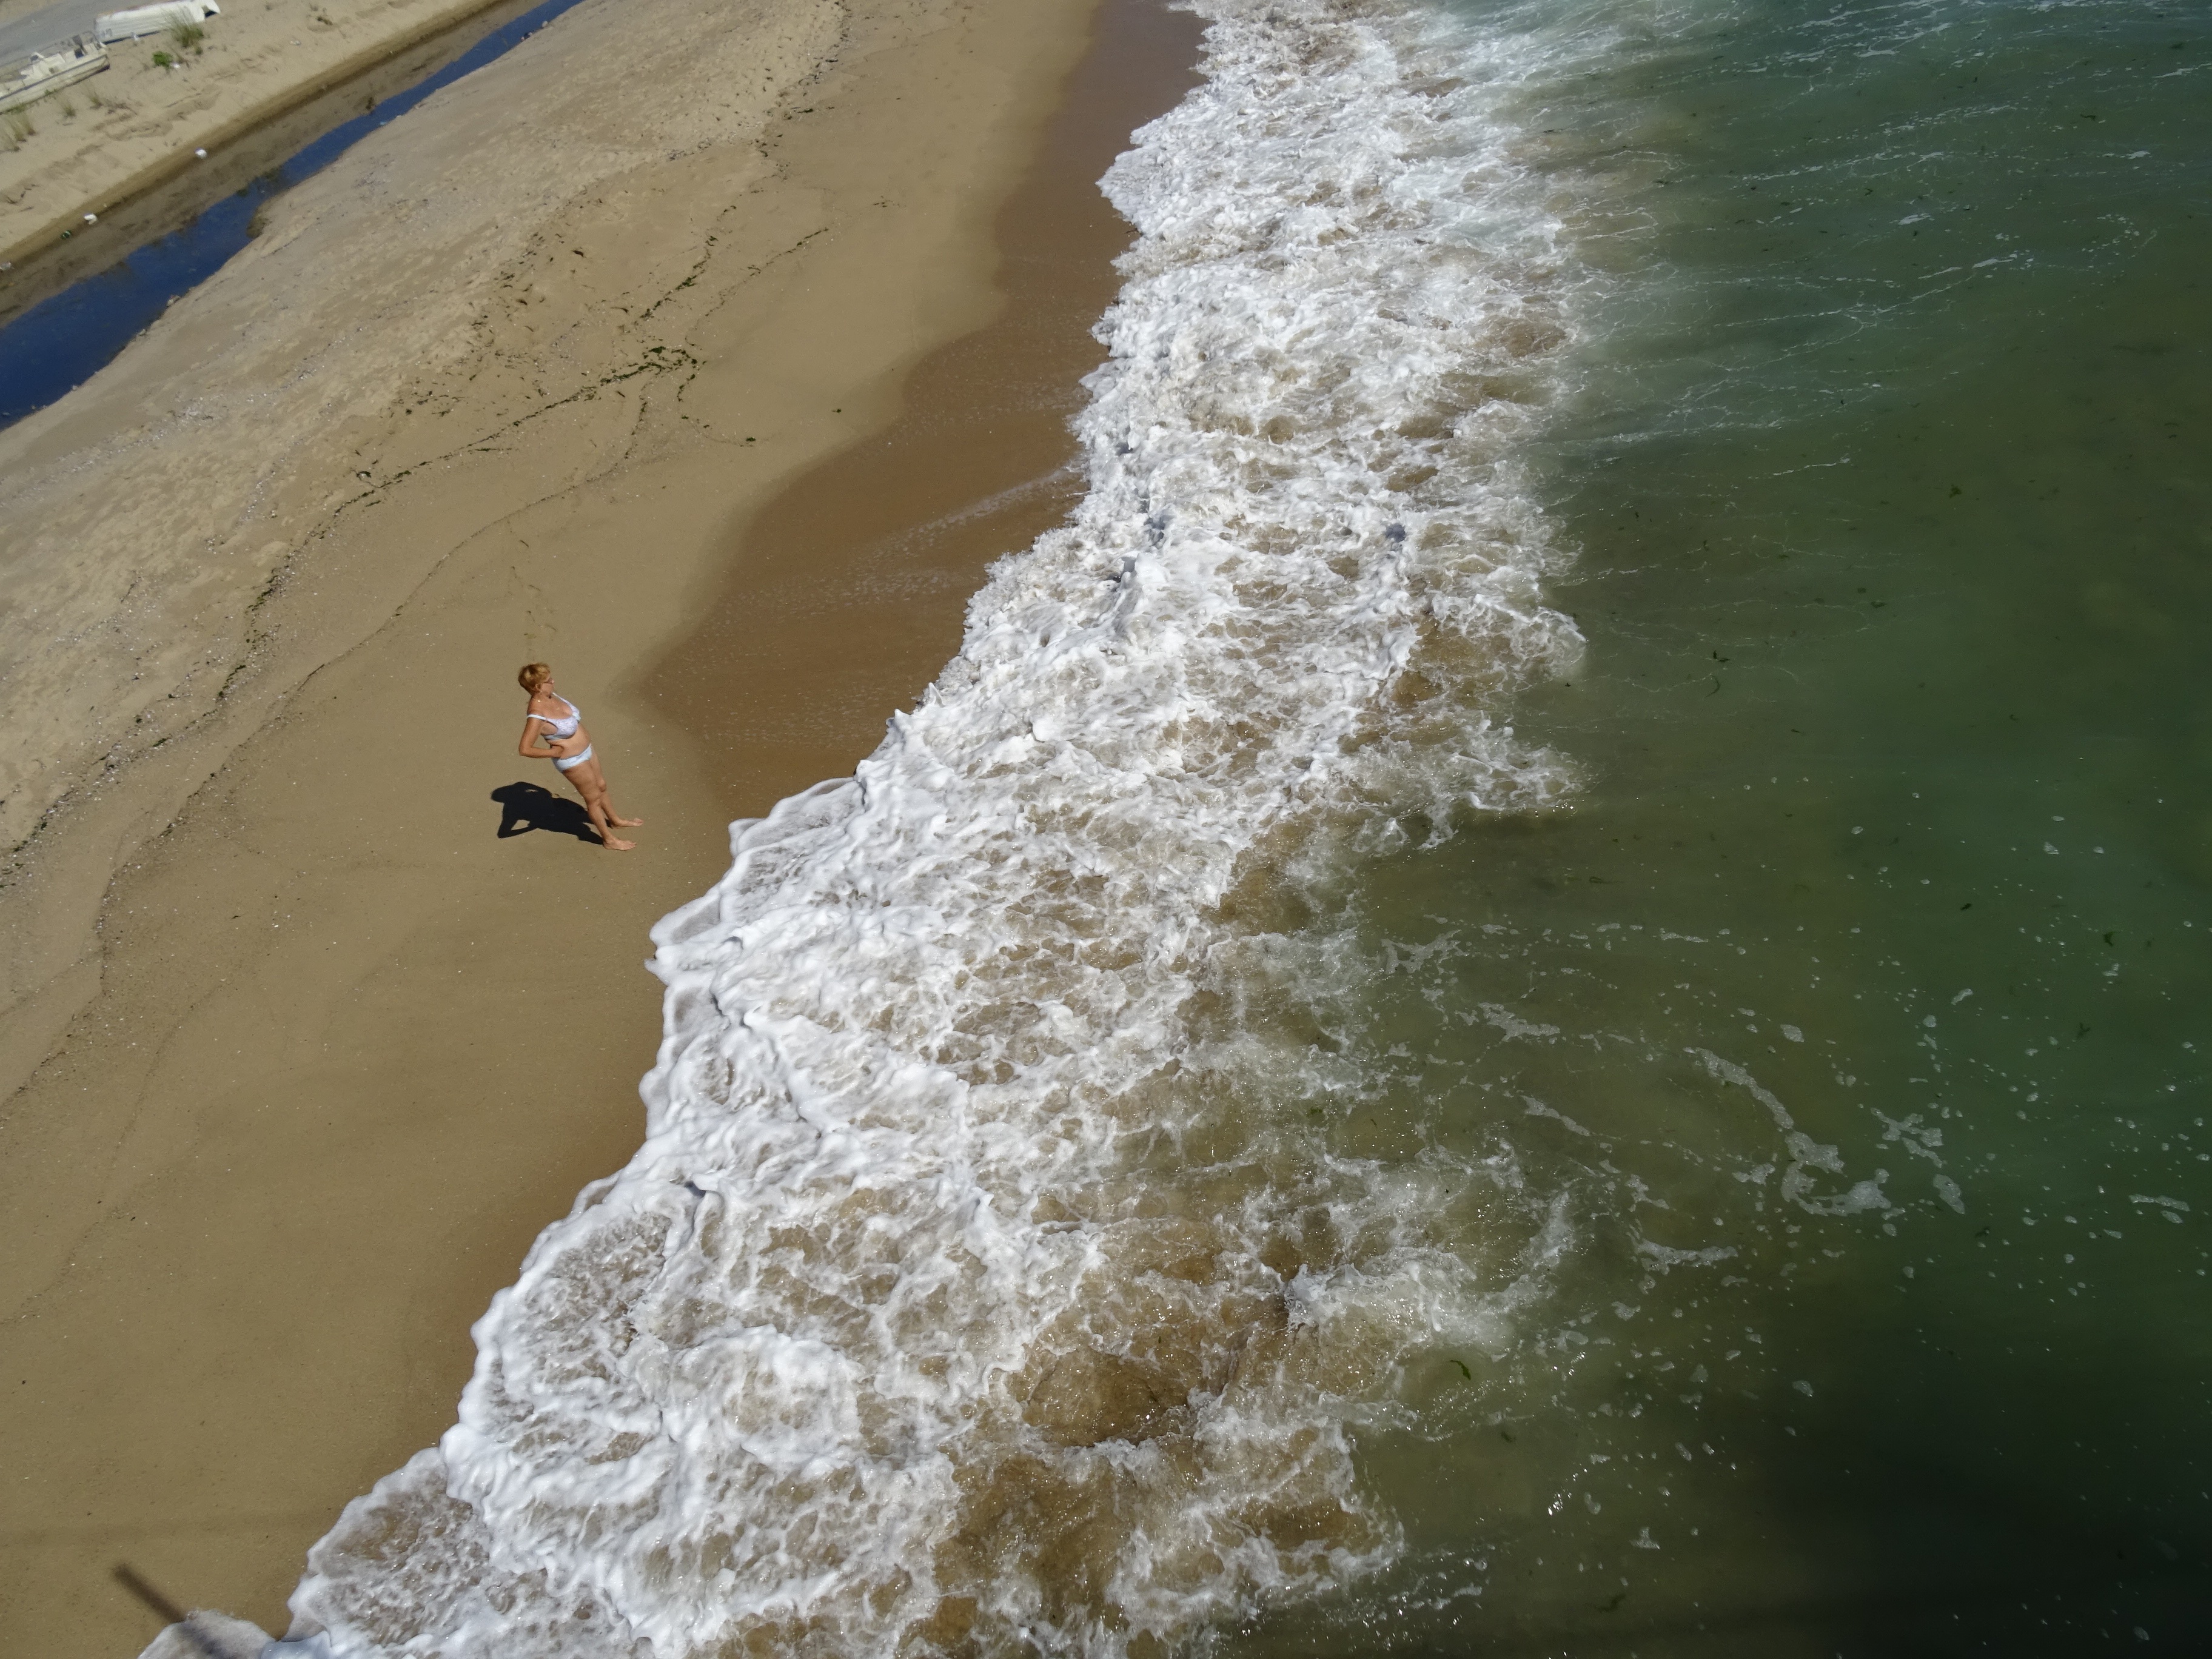
beach, sea, coast, water, nature, outdoor, sand, ocean, person, people, sky, girl, sun, woman, shore, wave, river, summer, vacation, travel, female, reflection, relax, holiday, blue, freedom, terrain, bikini, body of water, relaxation, happy, happiness, boating, sexy, woman beach, woman on beach, wind wave